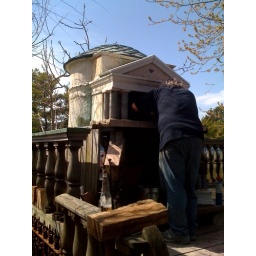
Chippy in his pizza oven